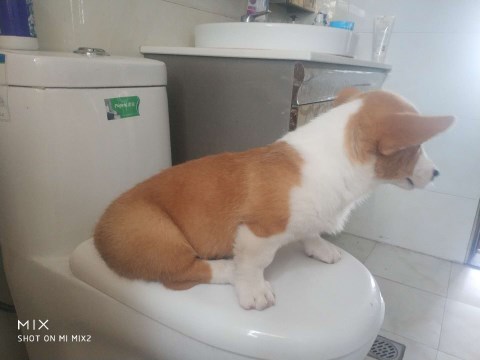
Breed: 2909-n000116-Cardigan